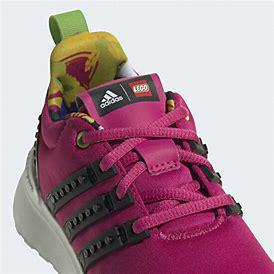
Brand: Adidas
Model: Racer Tr X Lego